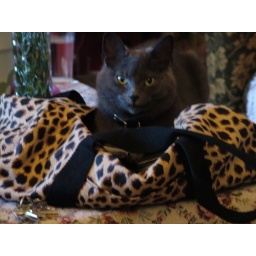
The cat in the bag really!